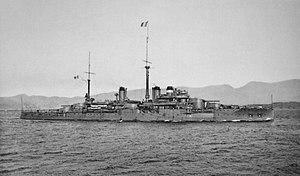
Roger Birot, né le 29 août 1906 au Mans et disparu dans l'océan Atlantique en juin 1942, est un officier de marine et résistant français, compagnon de la Libération.
La classe Courbet est la première classe de cuirassés de type dreadnought construits et mis en service par la Marine nationale française. Elle a été conçue par l'ingénieur Léon Lyasse dans le cadre du programme naval de 1910.
Le Courbet est un cuirassé de la Marine française lancé en 1911, navire de tête de la classe du même nom. Il participe à la Première Guerre mondiale, passant la majorité du conflit en mer Méditerranée. Il est converti en navire-école d'artillerie durant l'entre-deux-guerres, avant d'être réarmé à la hâte lorsque la Seconde Guerre mondiale éclate. Saisi par les Britanniques à Portsmouth lors de l'opération Catapult, le navire sert de batterie antiaérienne flottante avant d'être désarmé et coulé comme brise-lames au large de Sword Beach peu après le débarquement, en 1944.